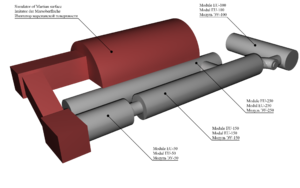
Mars500 est un programme expérimental russe simulant sur Terre les conditions rencontrées par un équipage lors d'une mission aller et retour vers la planète Mars. L'objectif est d'analyser les répercussions physiologiques et psychologiques d'un voyage de plus de 520 jours dans un espace restreint coupé du monde extérieur. Mars500 est organisé par l'Institut des problèmes biomédicaux, de l'Académie des sciences de Russie avec la participation de l’Agence spatiale européenne et l'Agence spatiale fédérale russe.